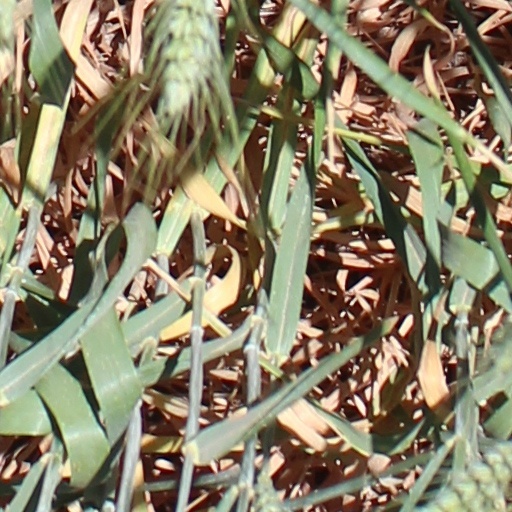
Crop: wheat